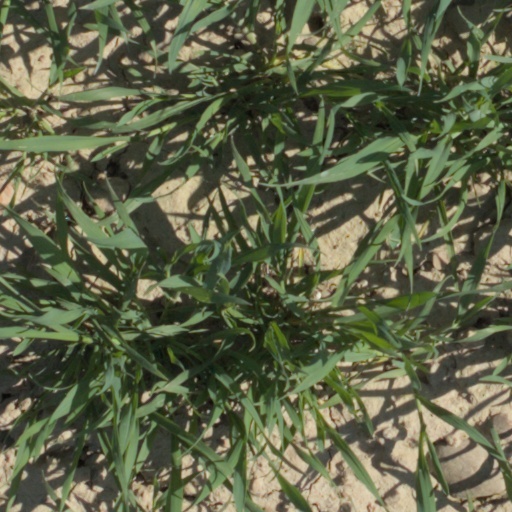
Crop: wheat